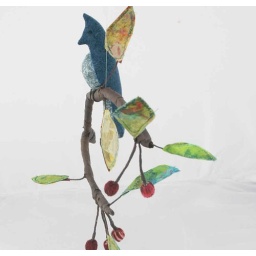
Bluejay in a cherry tree mobile. Leaves are mixed media fabric I made. Cherries are thread wrapped wooden beads.